Evan Brown (American football)

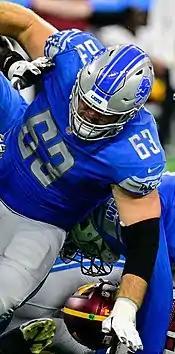
Brown with the Detroit Lions in 2022

Evan Brown (born September 16, 1996) is an American professional football center for the Arizona Cardinals of the National Football League (NFL). He played college football for the SMU Mustangs.